History of Ukraine

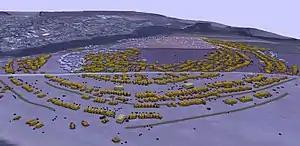
Maidanetske, Cucuteni-Trypillia culture, 3800 BC

The Cucuteni–Trypillia culture, centered in modern-day Romania, Moldova, and Ukraine, represents one of the most advanced Neolithic civilizations in Europe. These people were known for their impressive settlements, some of which were among the largest in the world at the time, with populations reaching up to 10,000 inhabitants. They built concentric layouts of houses, often using clay and wood, demonstrating advanced planning. They are renowned for their intricate painted ceramics, featuring geometric and symbolic designs in red, black, and white. Their economy was primarily agrarian, complemented by animal husbandry and small-scale trade. Archaeological findings suggest a focus on fertility cults, as evidenced by numerous figurines and symbolic artifacts. The Cucuteni–Trypillia culture began to decline around 3000 BC, possibly due to environmental changes, resource depletion, or pressures from neighboring steppe cultures.